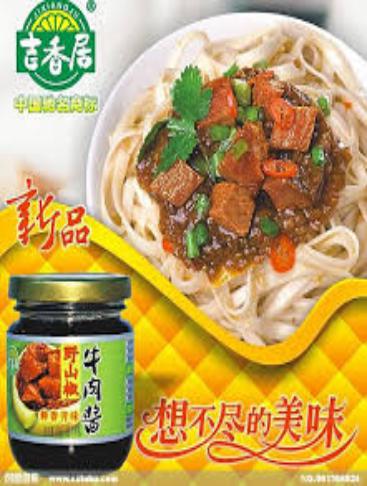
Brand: jixiangju
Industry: Food